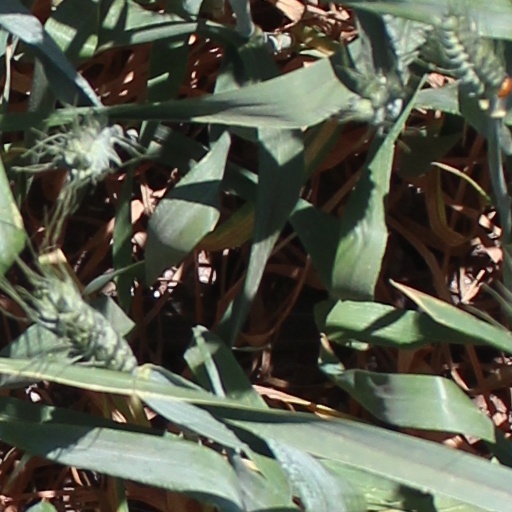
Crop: wheat